Assassination of Huey Long

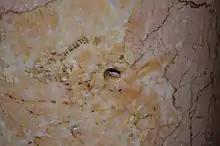
A bullet hole in a marble column, marking a stray bullet from one of Long's bodyguards

Weiss' son, Carl Weiss Jr., believed his father to be innocent: "I don't believe that he fired a fatal shot or indeed that he carried a gun into the state Capitol that night." In a 1985 conversation with Long's son Russell, Weiss learned of the existence of his father's gun. With James Starrs of George Washington University, Weiss located the gun in a New Orleans safe-deposit box owned by Mabel Guerre Binnings, the daughter of Louis Guerre, the state's head of crime investigations in 1935. After a legal battle, she gave up possession of the box in 1991. It contained Weiss' .32 caliber automatic pistol, a .32 caliber bullet that had been fired and had a blunt tip from an impact, and photos of Long's clothing showing a single bullet hole. After firing a test bullet, State Police investigators concluded that the bullet was not fired by Weiss' gun. However, it could not have been from one of the bodyguards as they carried a larger caliber.